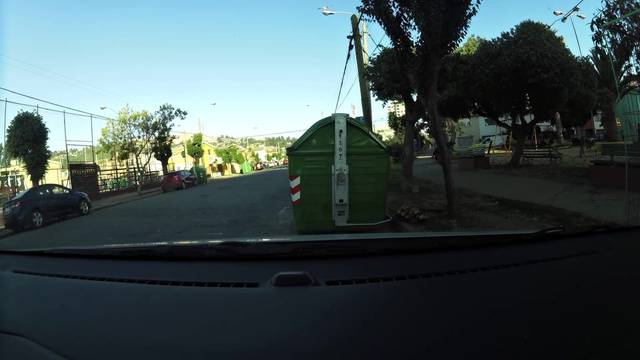
Region: Chile
Coordinates: -33.027, -71.542